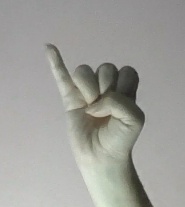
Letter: meem